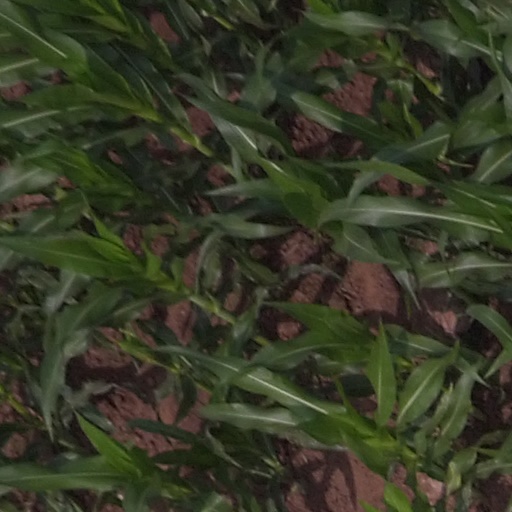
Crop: maize; corn